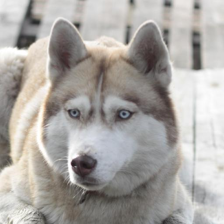
Label: animals